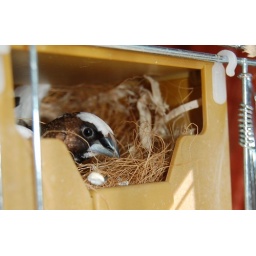
Gouldian female in the nesting box on 8 eggs.